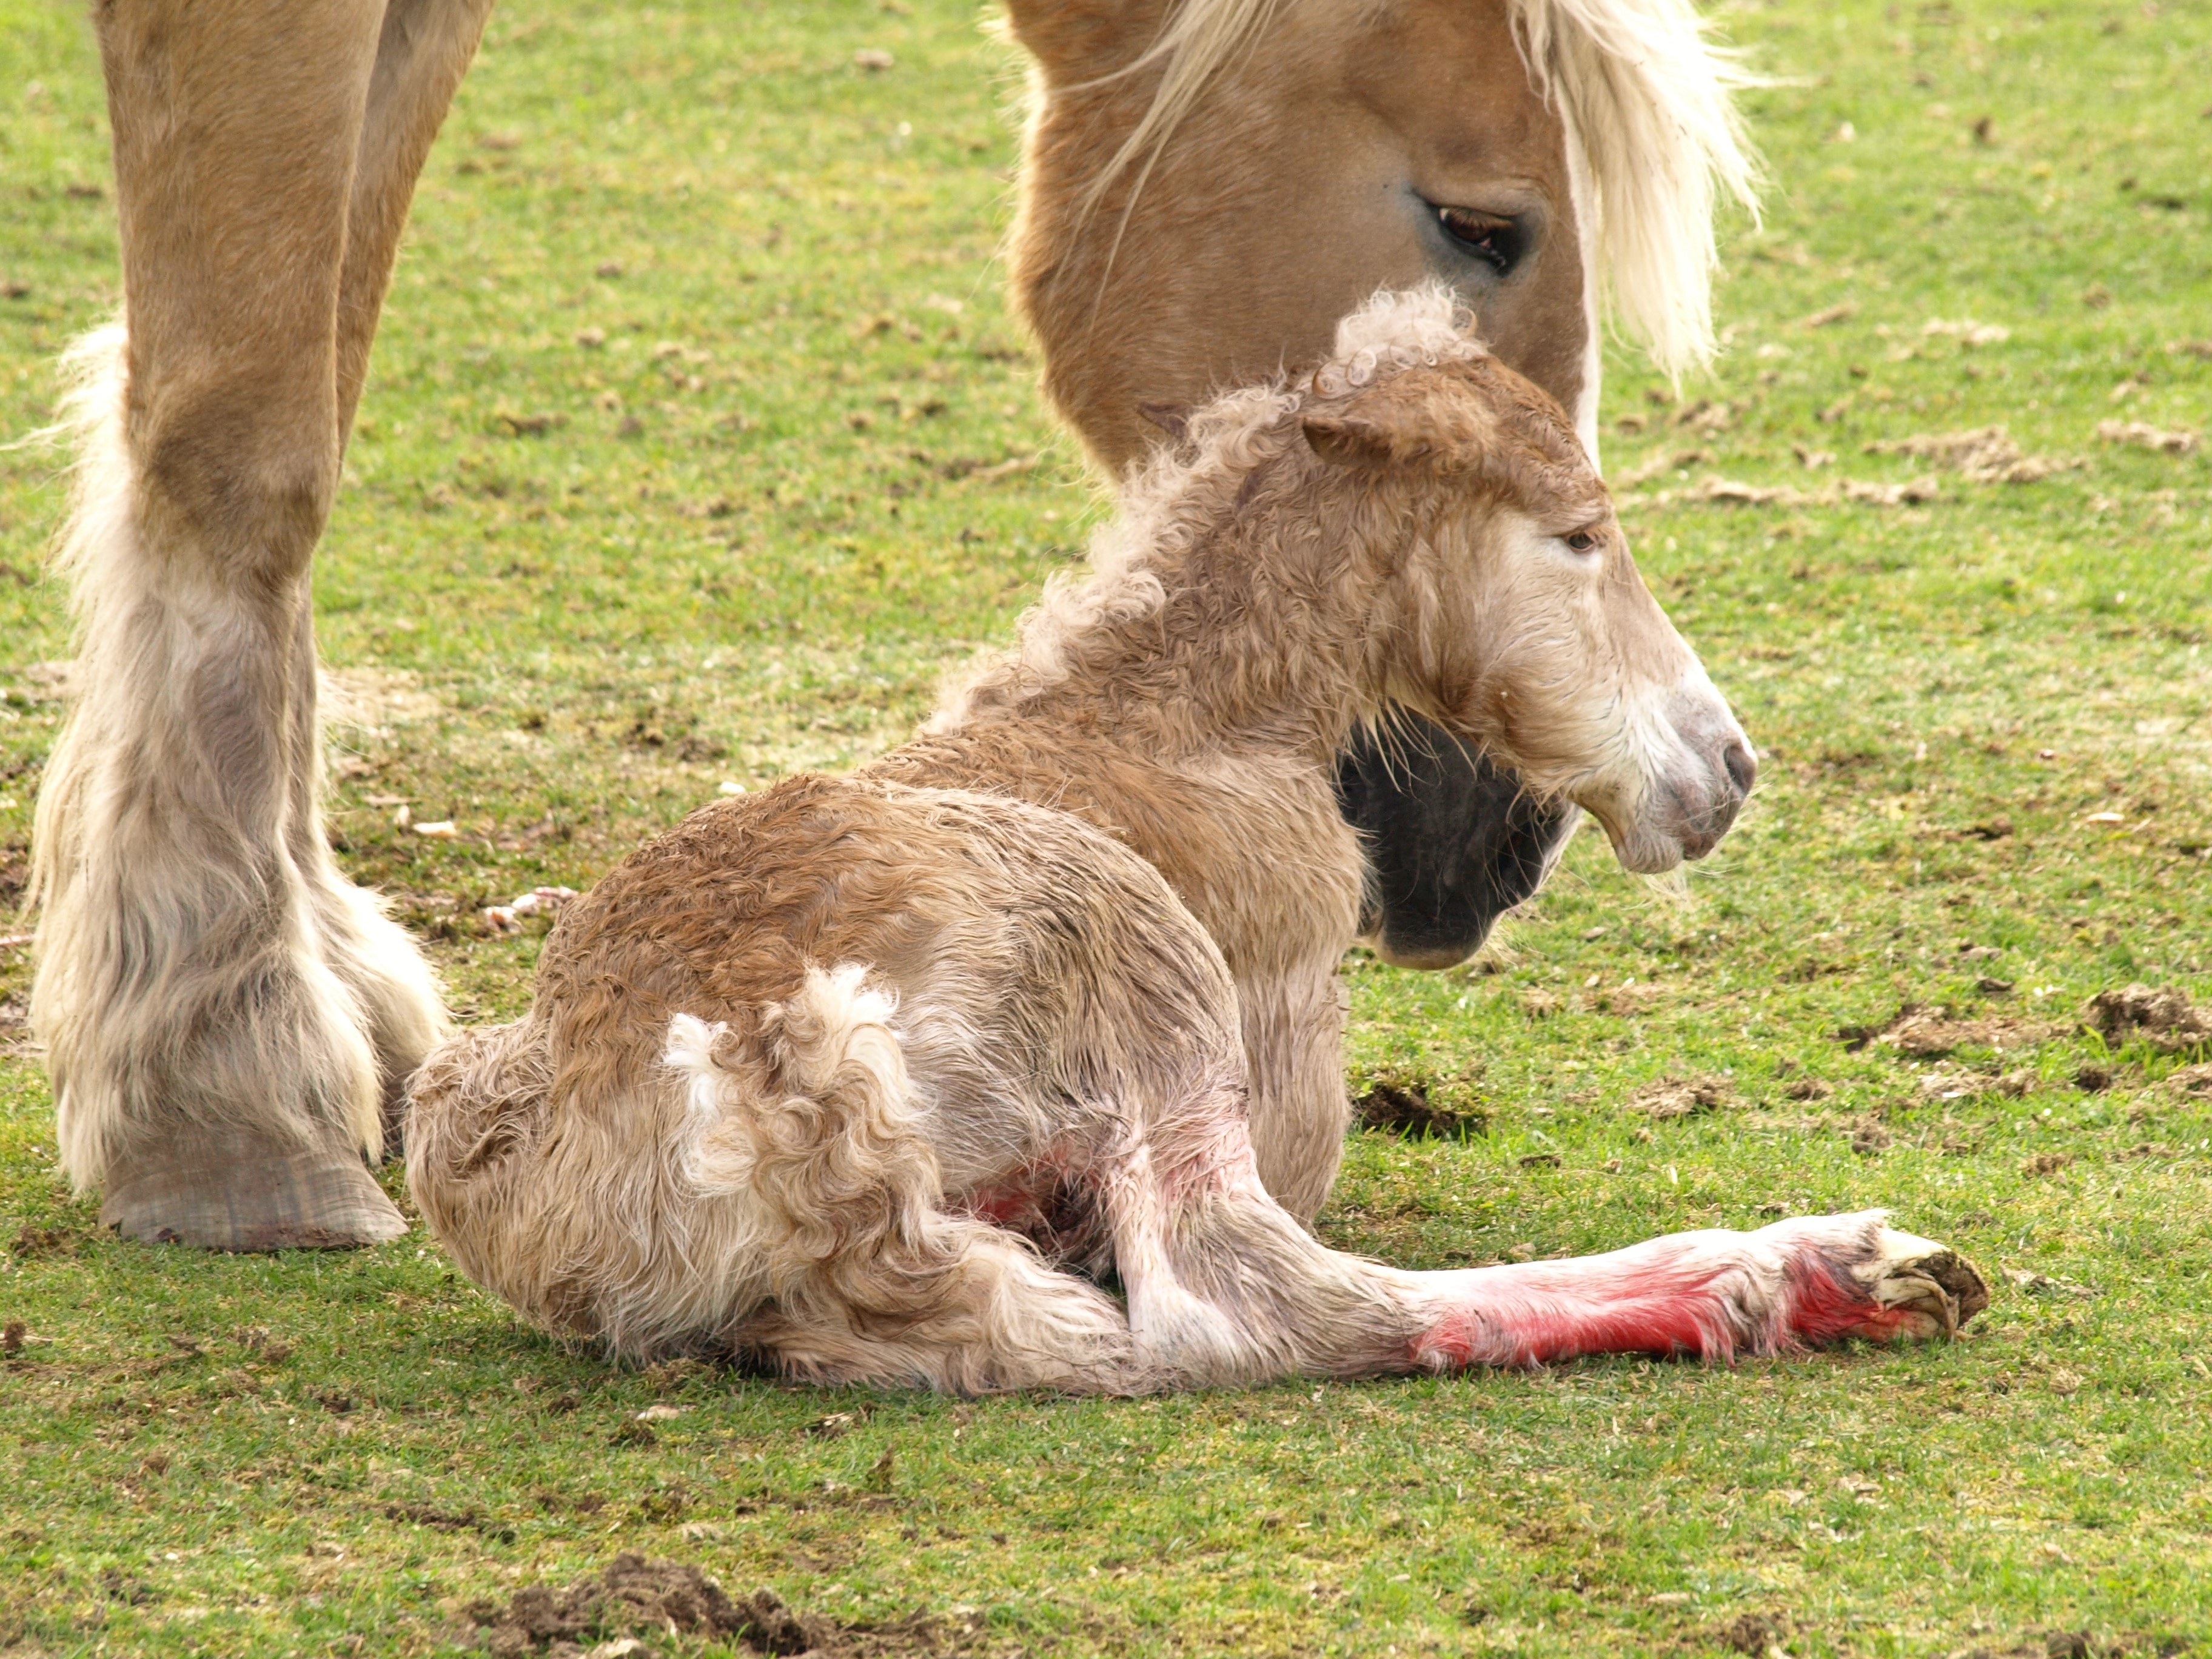
grass, meadow, animal, pasture, grazing, horse, mammal, stallion, mane, fauna, donkey, horses, newborn, vertebrate, mare, foal, colt, pack animal, horse like mammal, mustang horse